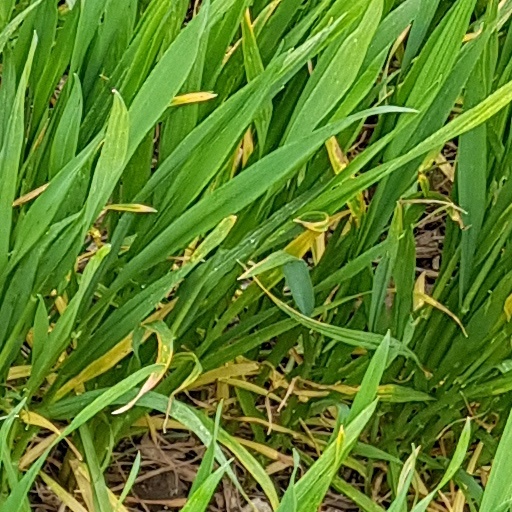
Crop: wheat